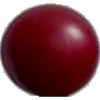
Label: Cherry Wax Red 1